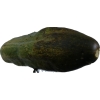
Label: cucumber